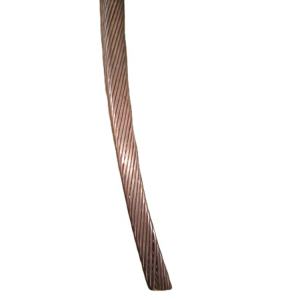
Label: trash